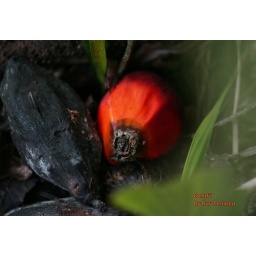
Palm fruit that gives an yellow oil very common in Bahia's cuisine